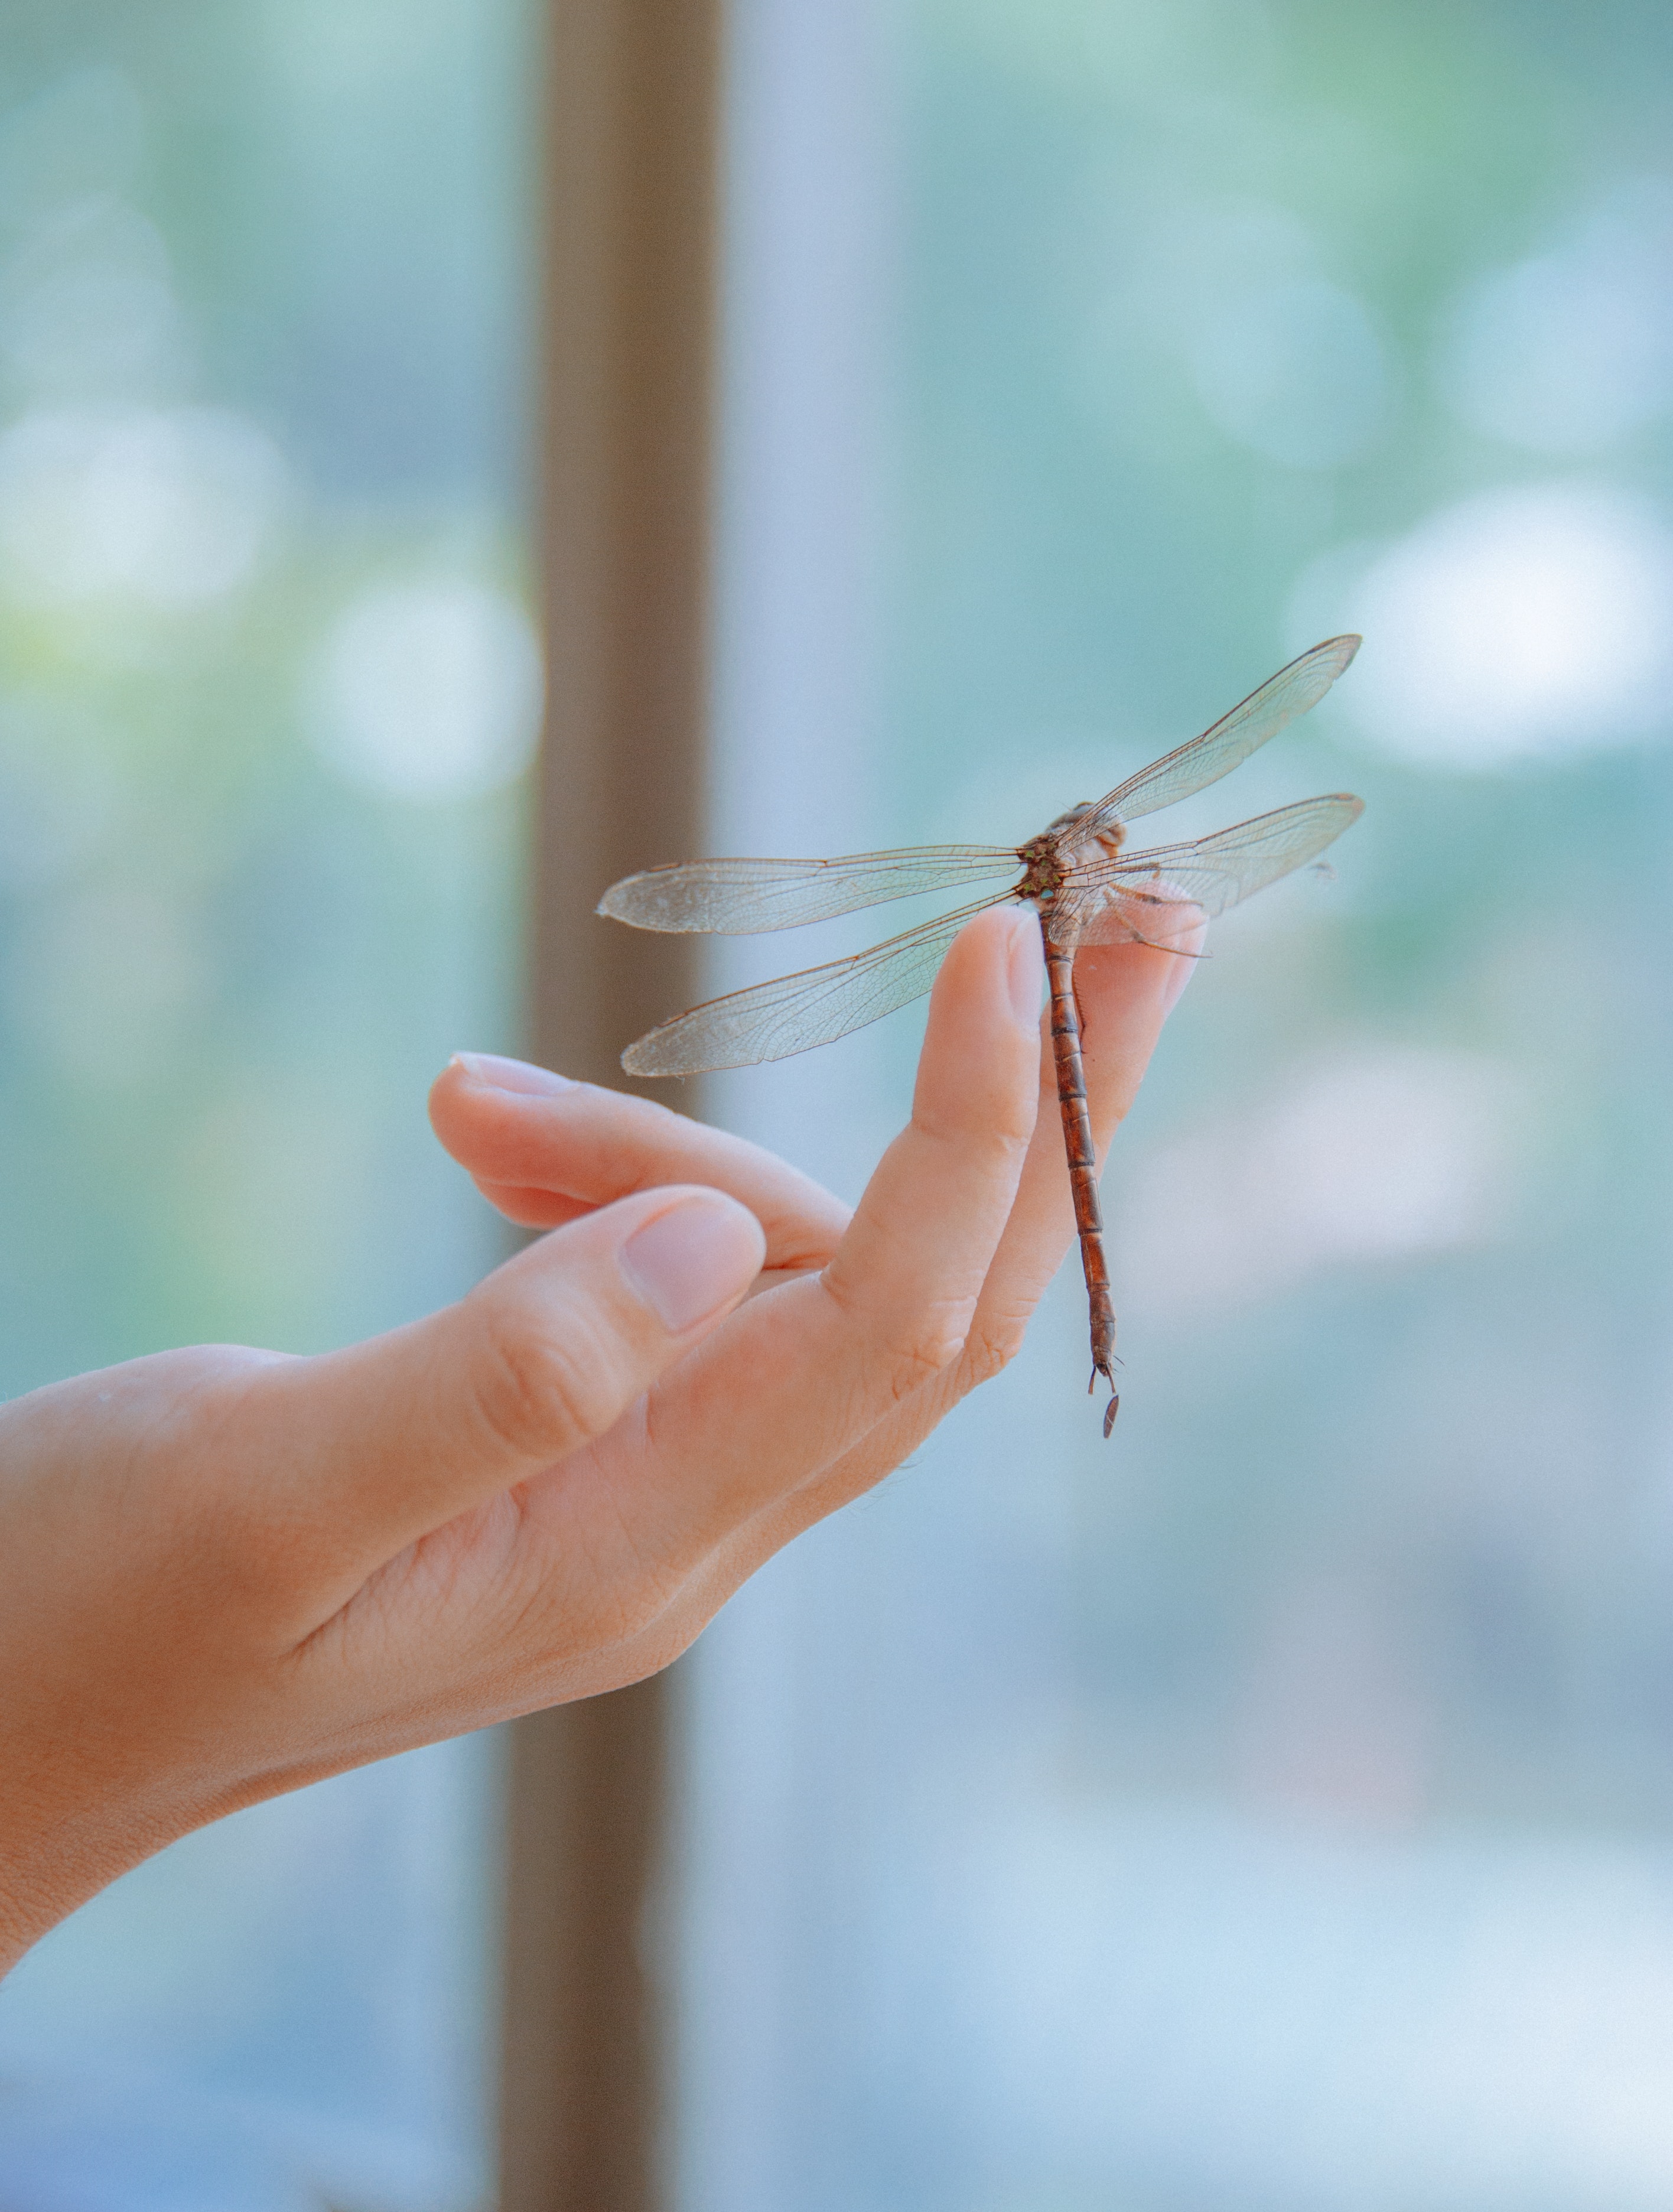
dragonfly, dragonflies and damseflies, insect, hand, finger, damselfly, organism, photography, thumb, nail, mayflies, invertebrate, macro photography, wing